Georgy Pyatakov

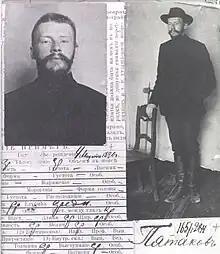
Pyatakov after his arrest in 1915

In October 1914, he and Bosch escaped from exile through Japan and the United States to Switzerland, where they joined the émigré revolutionary community, and joined the editorial board of the journal "Kommunist". However, during 1915, the Bolshevik group in Switzerland was split over the issue of small nations' rights to national self-determination, which Lenin supported, but Nikolai Bukharin, Pyatakov, and Bosch opposed. On 30 November 1916, Lenin wrote to his confidant Inessa Armand, complaining that "neither Yuri (Pyatakov), quite a little pig, nor E. B. has a particle of brain, and if they had allowed themselves to descend to group stupidity with Bukharin, then we had to break with them, more precisely with "Kommunist". And that was done."